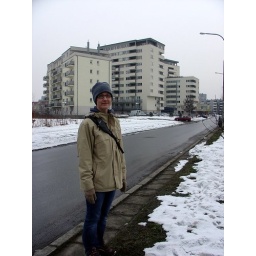
View from street with some girl in the way ;)